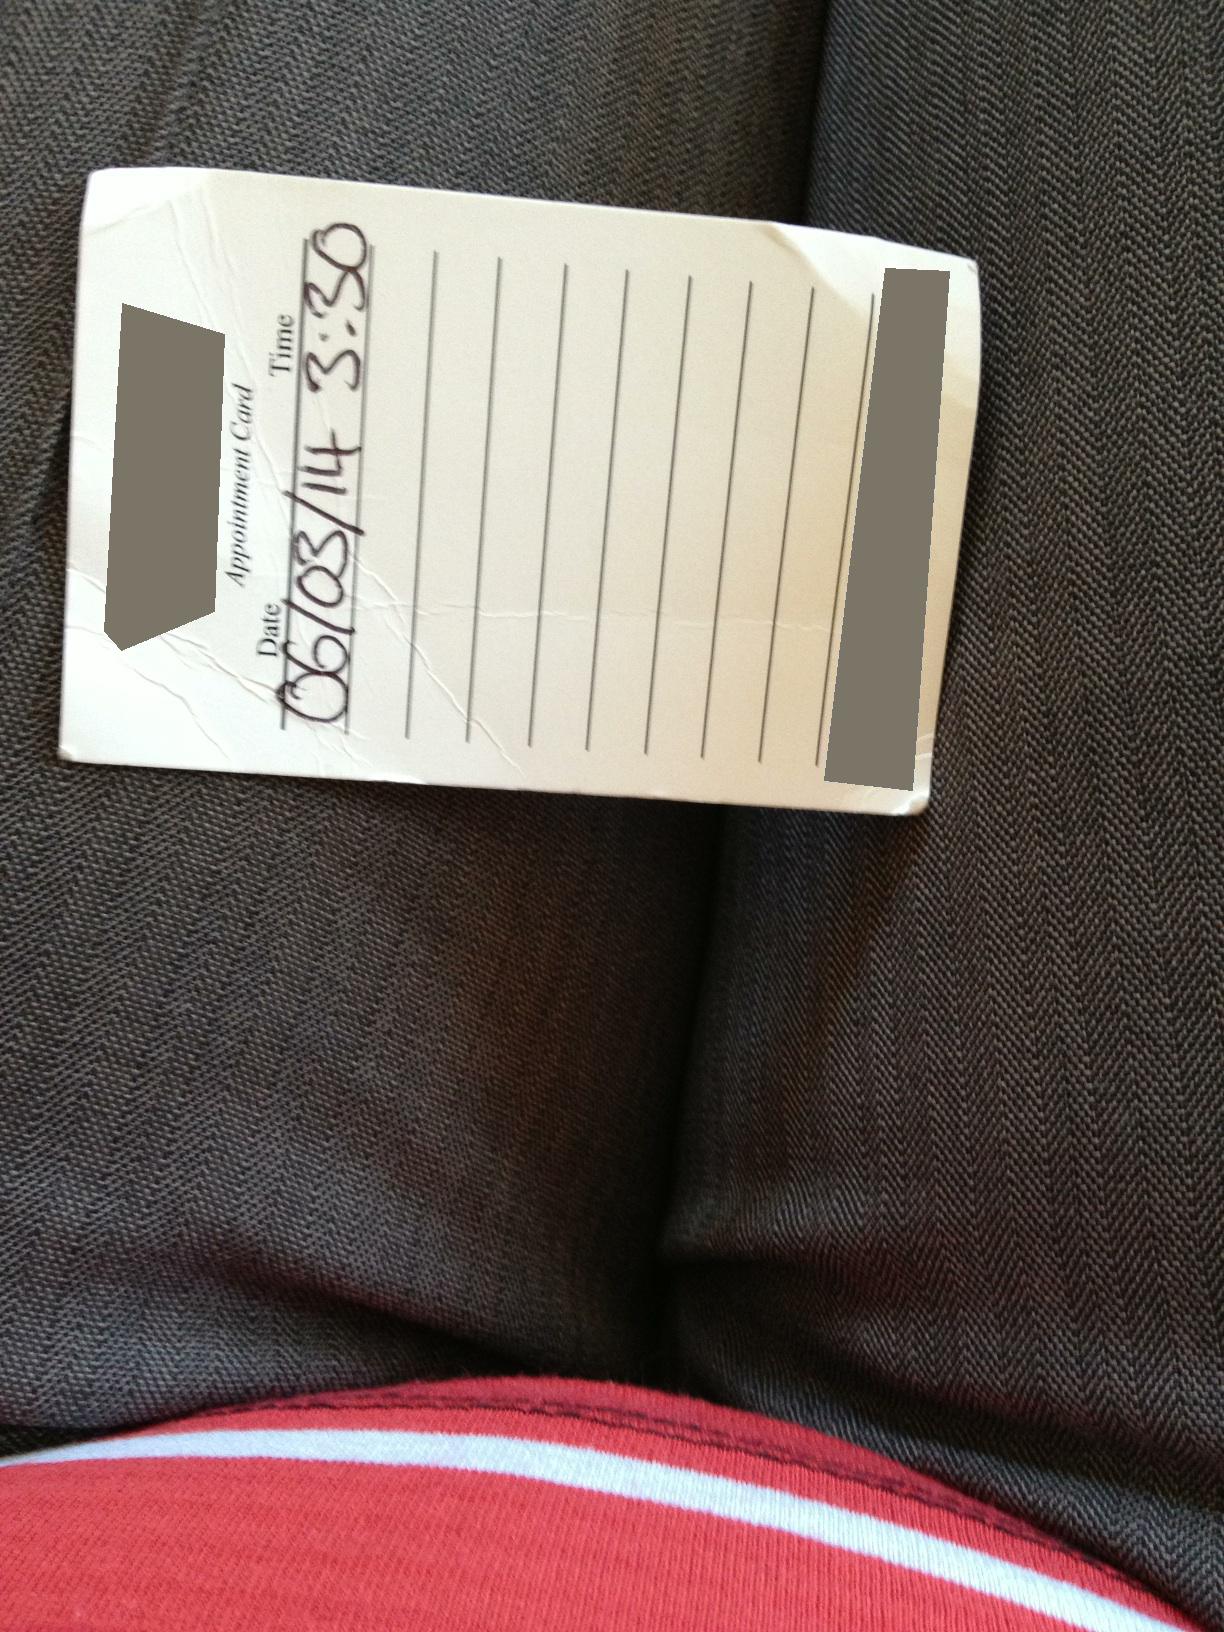Question: What time is this appointment, please, on the sixth of March next year?
Answer: 3:30